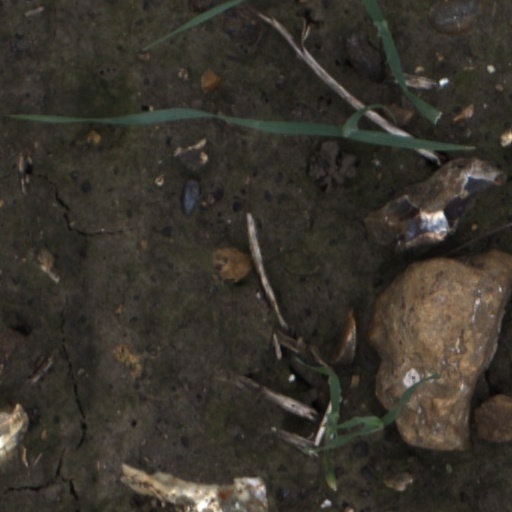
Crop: wheat